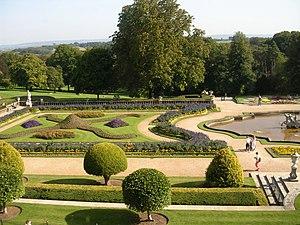
Le Waddesdon Manor est un manoir du Royaume-Uni situé dans le village de Waddesdon, dans le comté de Buckinghamshire, au nord-ouest de Londres, en Angleterre. Il a été édifié par l'architecte français Hippolyte Destailleur dans un style néorenaissance française entre 1874 et 1889 pour le baron Ferdinand von Rothschild. Le château reprend des éléments de diverses constructions antérieures comme les tours du château de Maintenon ou l'escalier de celui de Blois.
Un parterre est la partie dégagée et plane d'un jardin d'agrément ou d'un parc formant par sa composition un ensemble décoratif. Régulièrement divisé par des allées en compartiments et en plates-bandes bordés de pierre ou de haies rigoureusement taillées, il est essentiellement garni de fleurs, herbes et arbustes. Généralement situé face au bâtiment principal d'une résidence ou à l'intérieur d'un jardin public, sa composition est complétée par des surfaces variées, corbeilles, bordures de fleurs, parfois des sculptures, fontaines, terrasses surélevées, pièces d'eau ou bassins, toujours dans un but esthétique et ornemental.